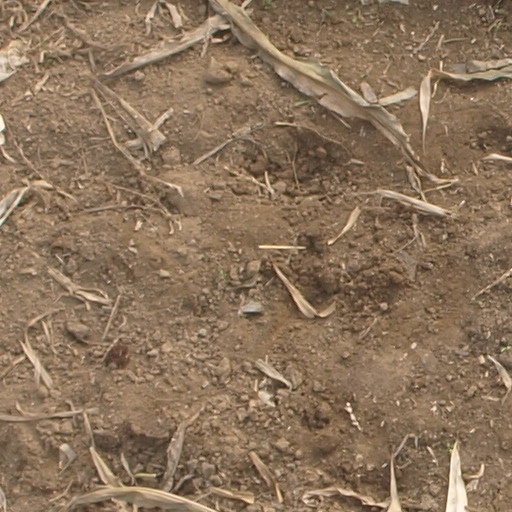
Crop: maize; corn